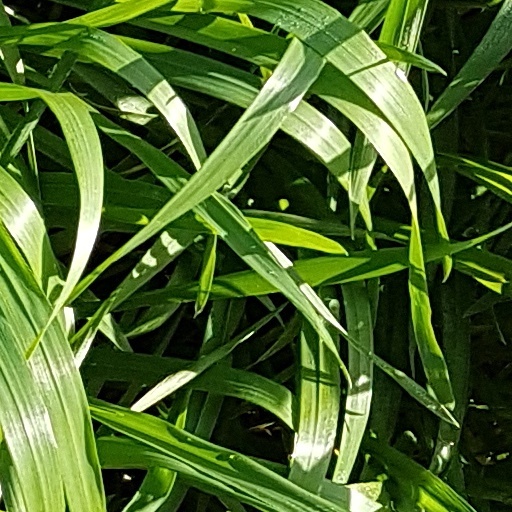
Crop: wheat